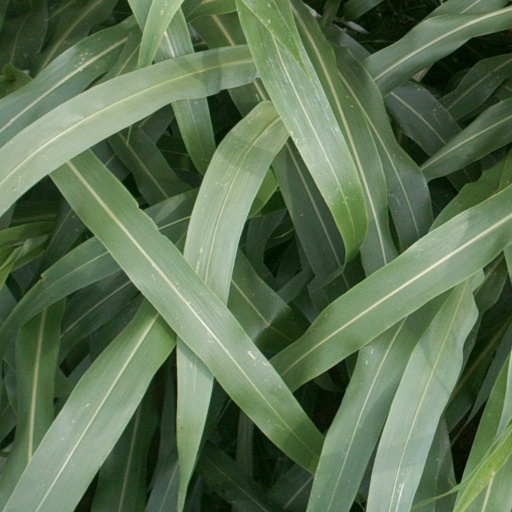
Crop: sorghum